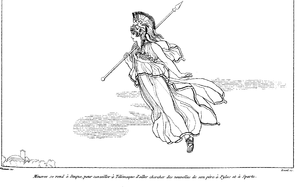
Minerve se rend à Itaque, pour conseiller à Télémaque d'aller chercher des nouvelles de son père à Pylos et à Sparte.